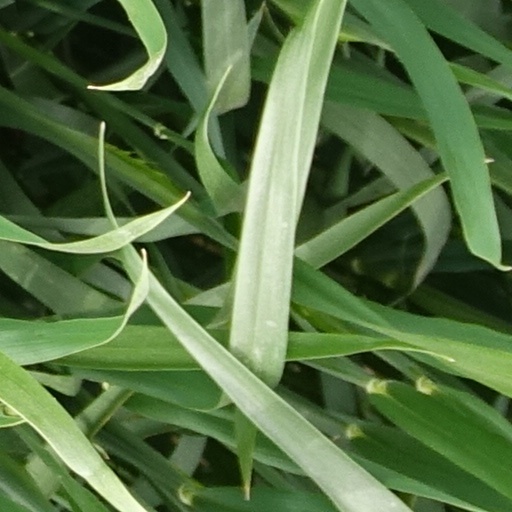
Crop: wheat